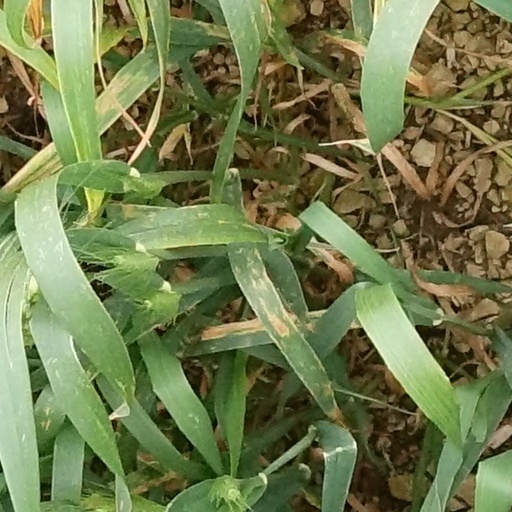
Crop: wheat